Lilium lophophorum

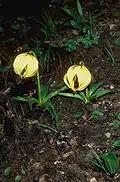
"Lilium lophophorum" in its native habitat on the Daxue Mountain Pass of Yunnan province.

"Lilium lophophorum" has a restricted distribution, ranging from Western China to Southeastern Tibet, with the first collection records originating from Sikang. In China, it is found in Sichuan, Yunnan, and the Tibet Autonomous Region. The southernmost record for "L. lophophorum" was a specimen collected by Forrest in Yunnan province, on the Chienchuan-Mekong divide.